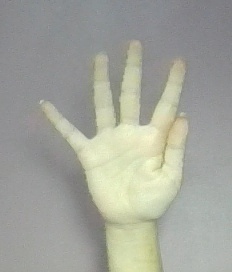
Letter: sheen